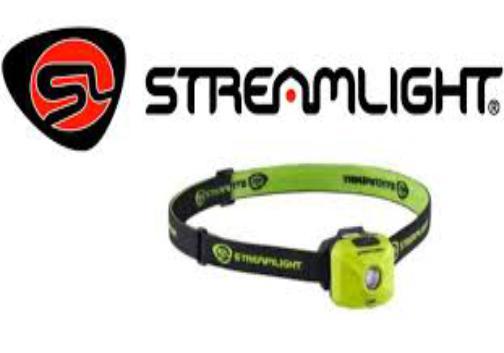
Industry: Necessities